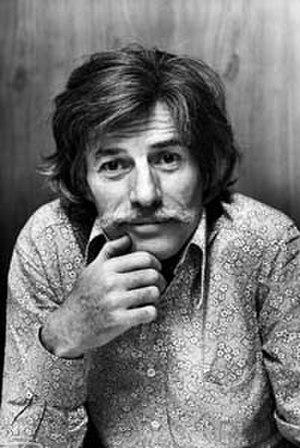
Jean Ferrat
Le département de l'Ardèche est un département français situé dans la région Auvergne-Rhône-Alpes. Sa préfecture est Privas. Il doit son nom à la rivière Ardèche qui le traverse d'ouest en est, ses habitants s'appellent les Ardéchois. Il est composé de 335 communes au 1ᵉʳ janvier 2020. L'Insee et la Poste lui attribuent le code 07.
Christine Sèvres, nom de scène de Jacqueline Amélie Estelle Boissonnet, est une chanteuse française née le 25 mars 1931 dans le 5ᵉ arrondissement de Paris et morte le 1ᵉʳ novembre 1981 à Marseille. Elle fut la compagne puis la première épouse de Jean Ferrat.
Jean Tenenbaum, dit Jean Ferrat, né le 26 décembre 1930 à Vaucresson et mort le 13 mars 2010 à Aubenas, est un auteur-compositeur-interprète français. Auteur de chansons à texte, il alterne durant sa carrière chansons sentimentales, chansons poétiques et chansons engagées et a souvent maille à partir avec la censure. Reconnu pour son talent de mélodiste, il met en musique et popularise nombre de poèmes de Louis Aragon avec l'approbation de celui-ci.
L'année 2010 est une année commune qui commence un vendredi. C'est la 2010ᵉ année de notre ère, la 10ᵉ année du IIIᵉ millénaire et du XXIᵉ siècle et la première année de la décennie 2010-2019.